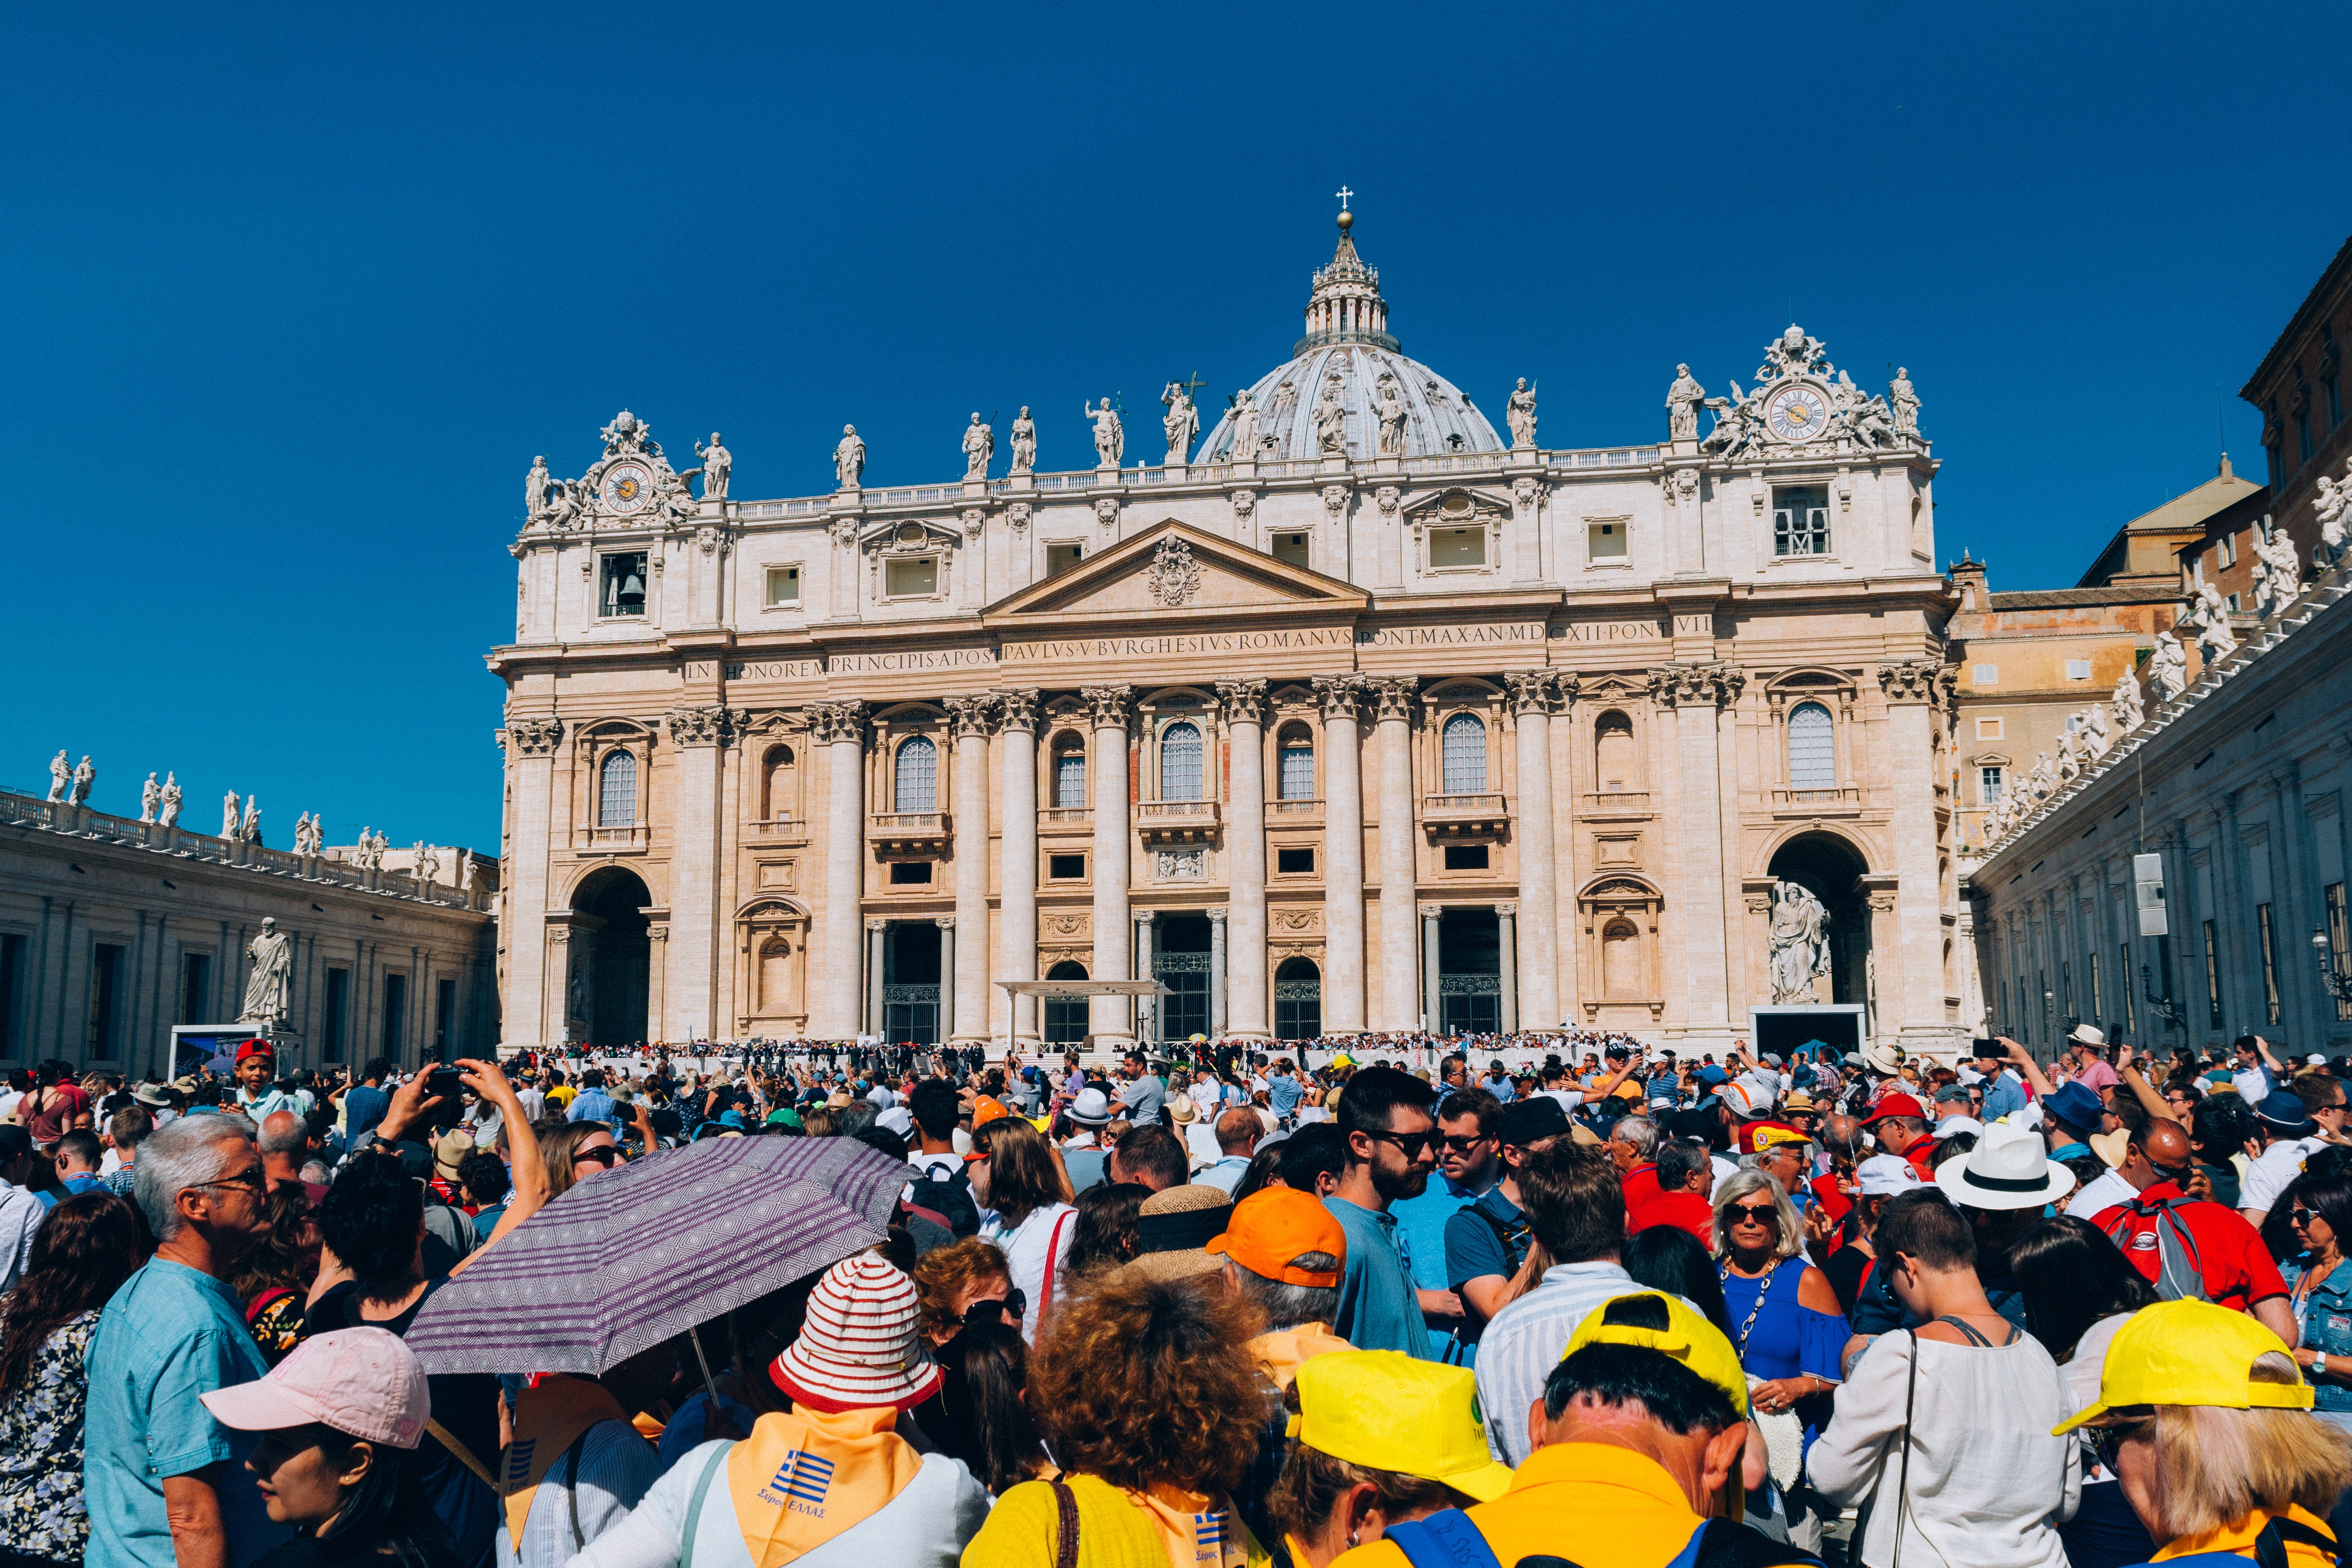
people, crowd, landmark, yellow, tourism, city, public space, architecture, town square, human settlement, basilica, sky, palace, building, headgear, event, tourist attraction, metropolis, street, ancient rome, vacation, audience, plaza, church, facade, historic site, leisure, place of worship, performance